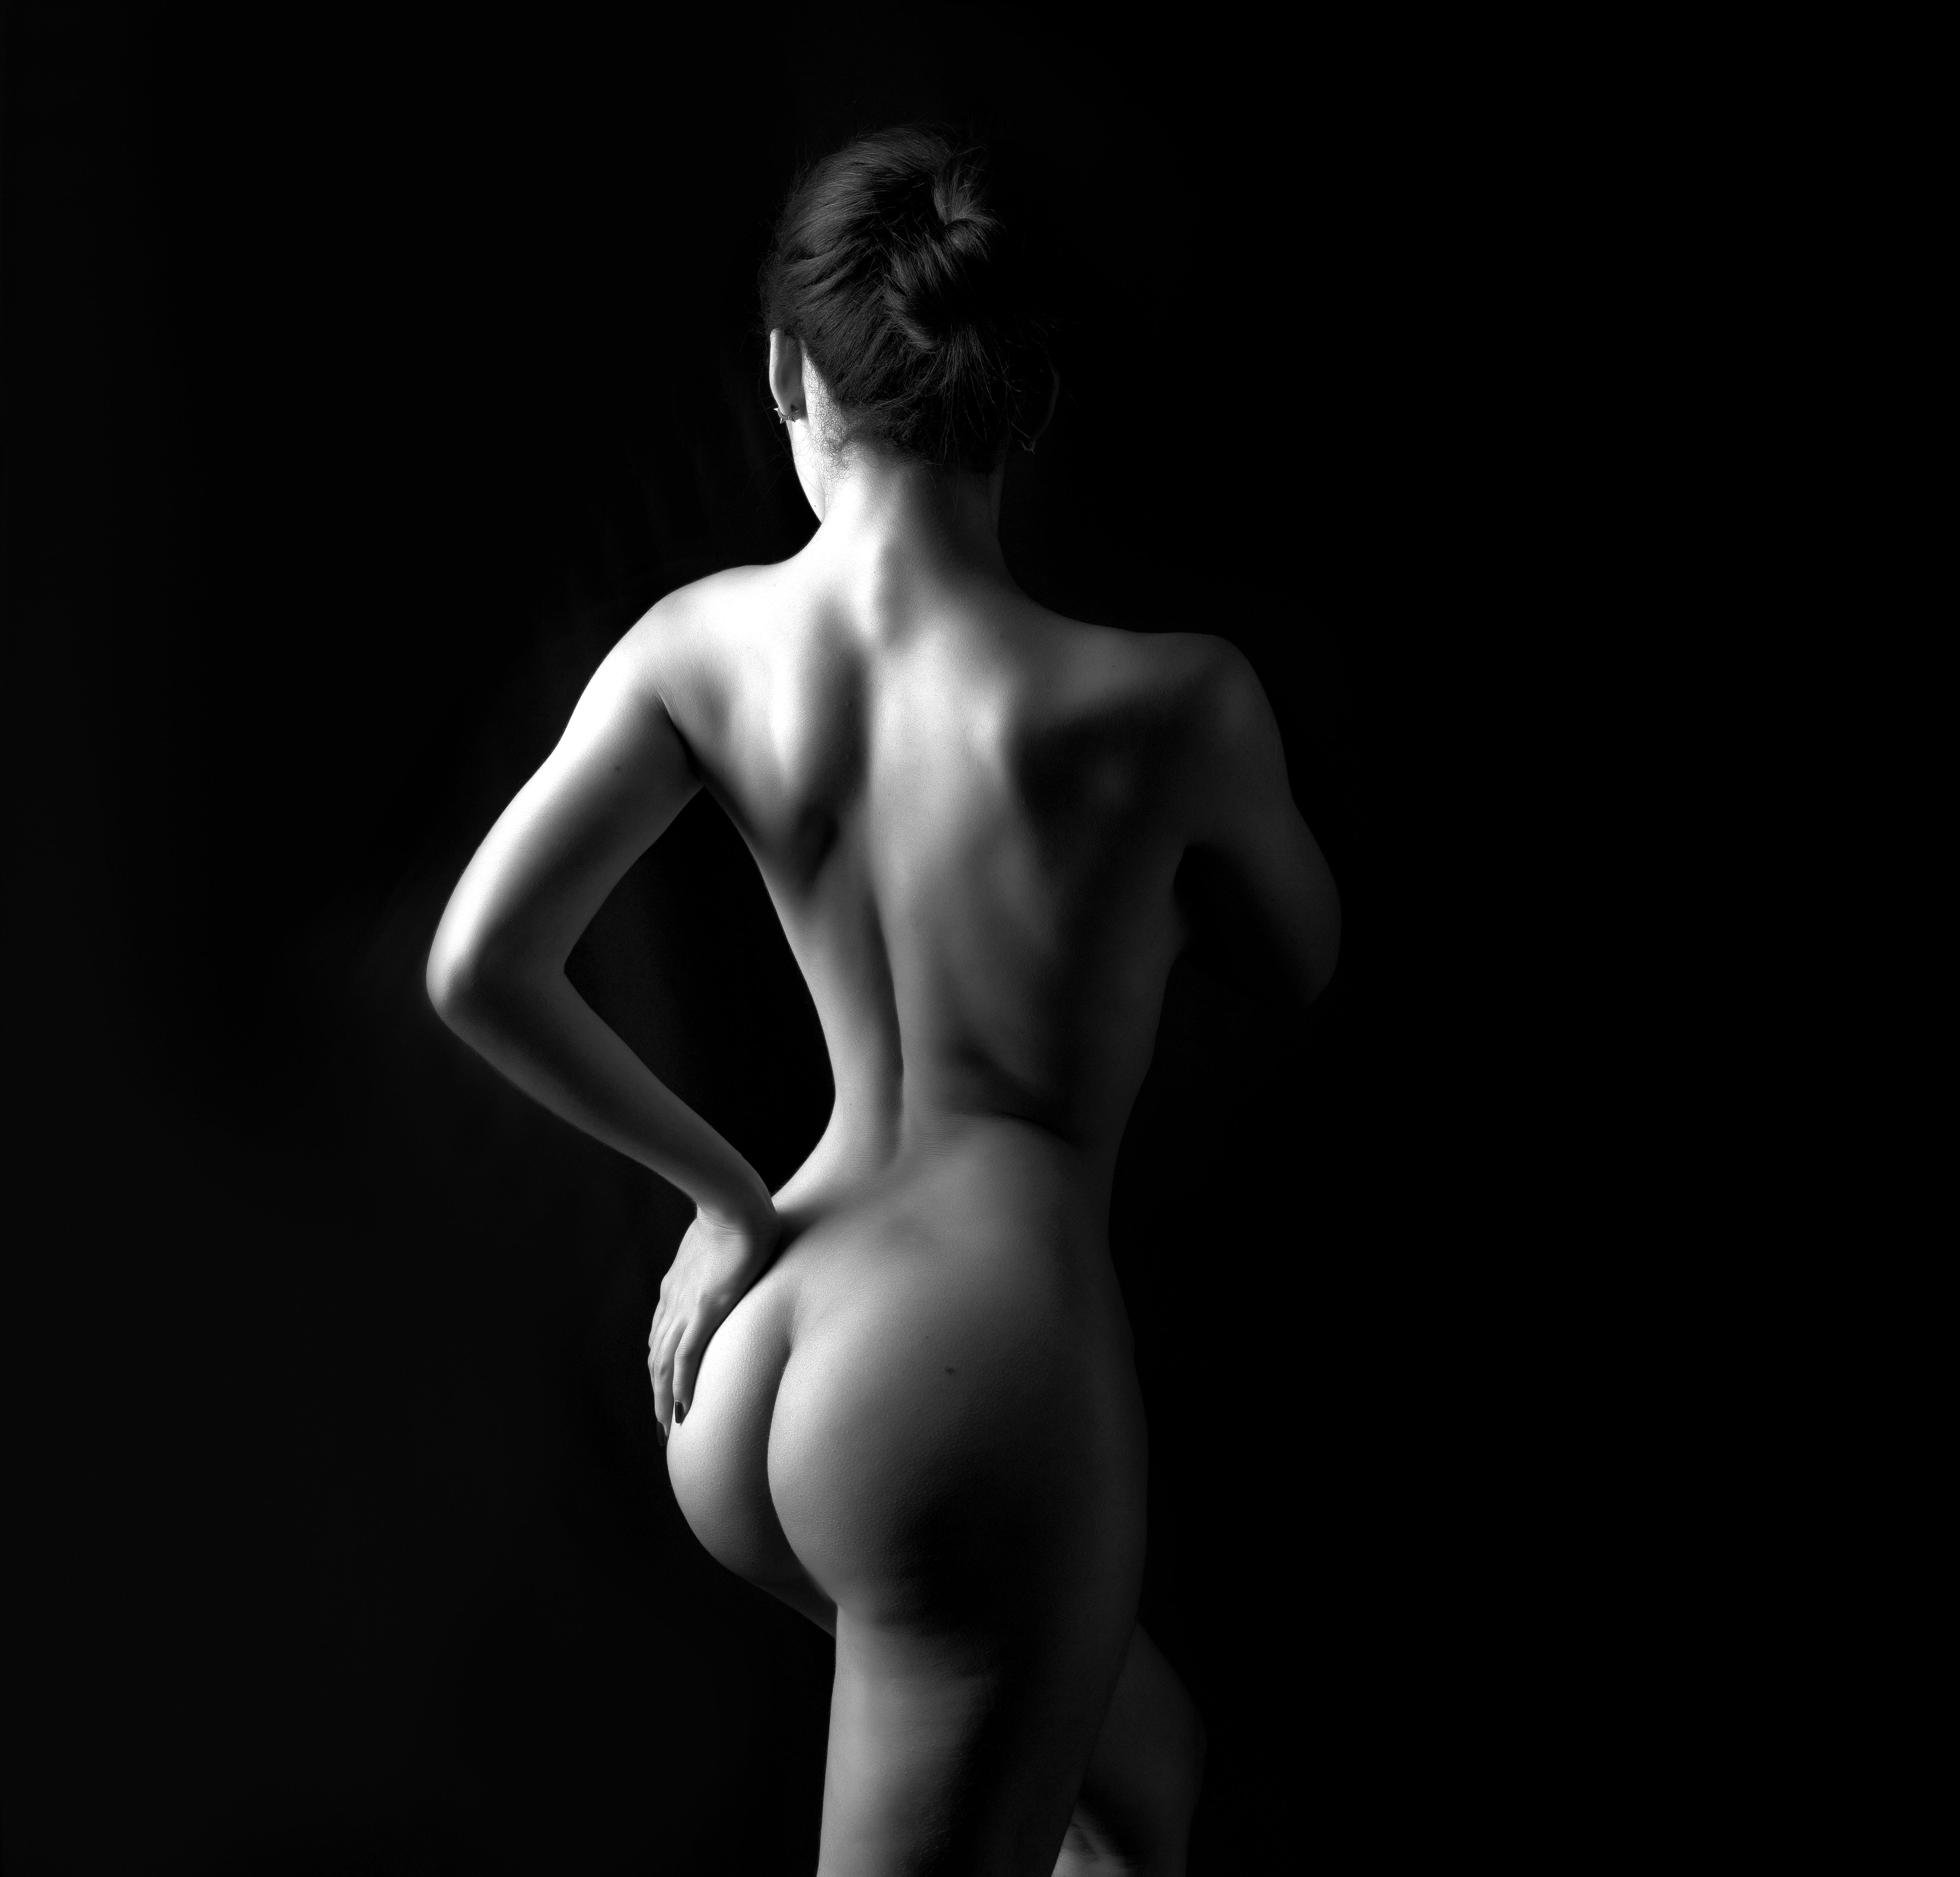
sexy, woman, neck, flash photography, gesture, chest, trunk, waist, elbow, human leg, event, art, monochrome photography, abdomen, darkness, electric blue, art model, monochrome, thigh, back, flesh, knee, still life photography, fashion model